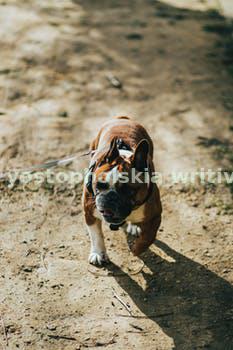
Label: Watermark